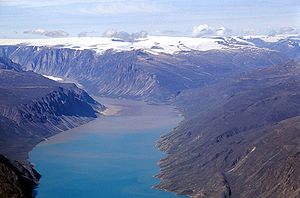
Auyuittuq National Park / Galleri
Auyuittuq National Park